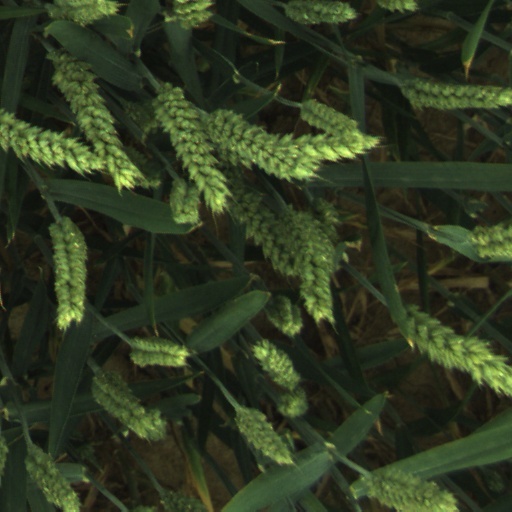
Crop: wheat